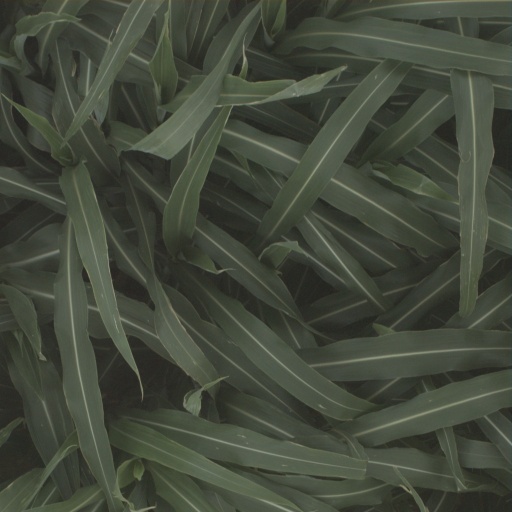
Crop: sorghum